History of writing in Vietnam

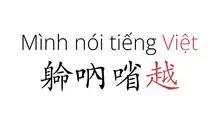
"I speak Vietnamese" ("Mình nói tiếng Việt"—𨉟呐㗂越) in "chữ Quốc ngữ" and "chữ Nôm" in , and "chữ Hán in "

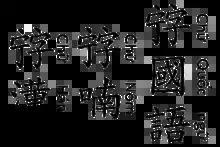
Current and past writing systems for Vietnamese in the Vietnamese alphabet and in chữ Hán Nôm

Spoken and written Vietnamese today uses the Latin script-based Vietnamese alphabet to represent native Vietnamese words ("thuần Việt"), Vietnamese words which are of Chinese origin ("Hán-Việt", or Sino-Vietnamese), and other foreign loanwords. Historically, Vietnamese literature was written by scholars using a combination of Chinese characters ("Hán") and original Vietnamese characters ("Nôm"). From 111 BC up to the 20th century, Vietnamese literature was written in Văn ngôn (Classical Chinese) using "chữ Hán" (Chinese characters), and then also Nôm (Chinese and original Vietnamese characters adapted for vernacular Vietnamese) from the 13th century to 20th century.